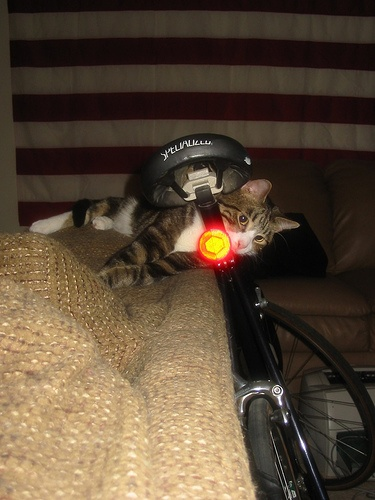
A cat curiously looking at a light on a bicycle.
A cat laying on top of a bike near it's reflector.
A small cat laying its head across a bicycle.
A bike lays against a couch and a cat rubs up on the bike.
A grey, black and white cat laying next to a bicycle.